Auspicious dreams in Jainism

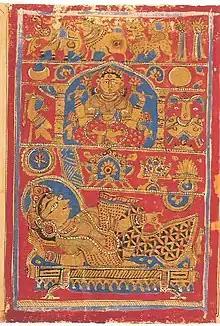
Queen Trishala, Mahavira's mother has 14 auspicious dreams. Folio 4 from Kalpasutra

Auspicious dreams are often described in texts of Jainism which forecast the virtue of children. Their number varies according to different traditions and they described frequently as fourteen or sixteen dreams. They are seen by mothers of the prominent figures in Jainism including Tirthankaras, on the conception of their soul in the womb. They are interpreted as describing virtues and kingship of a future child. They are also found in various artistic media as an ornamentation.